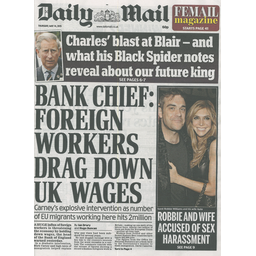
Label: paper